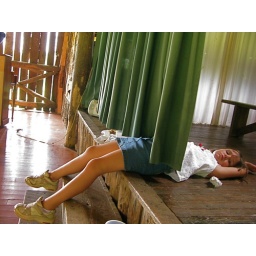
This little girl spent a lot of time hanging out under the curtain on the Rec Hall stage!